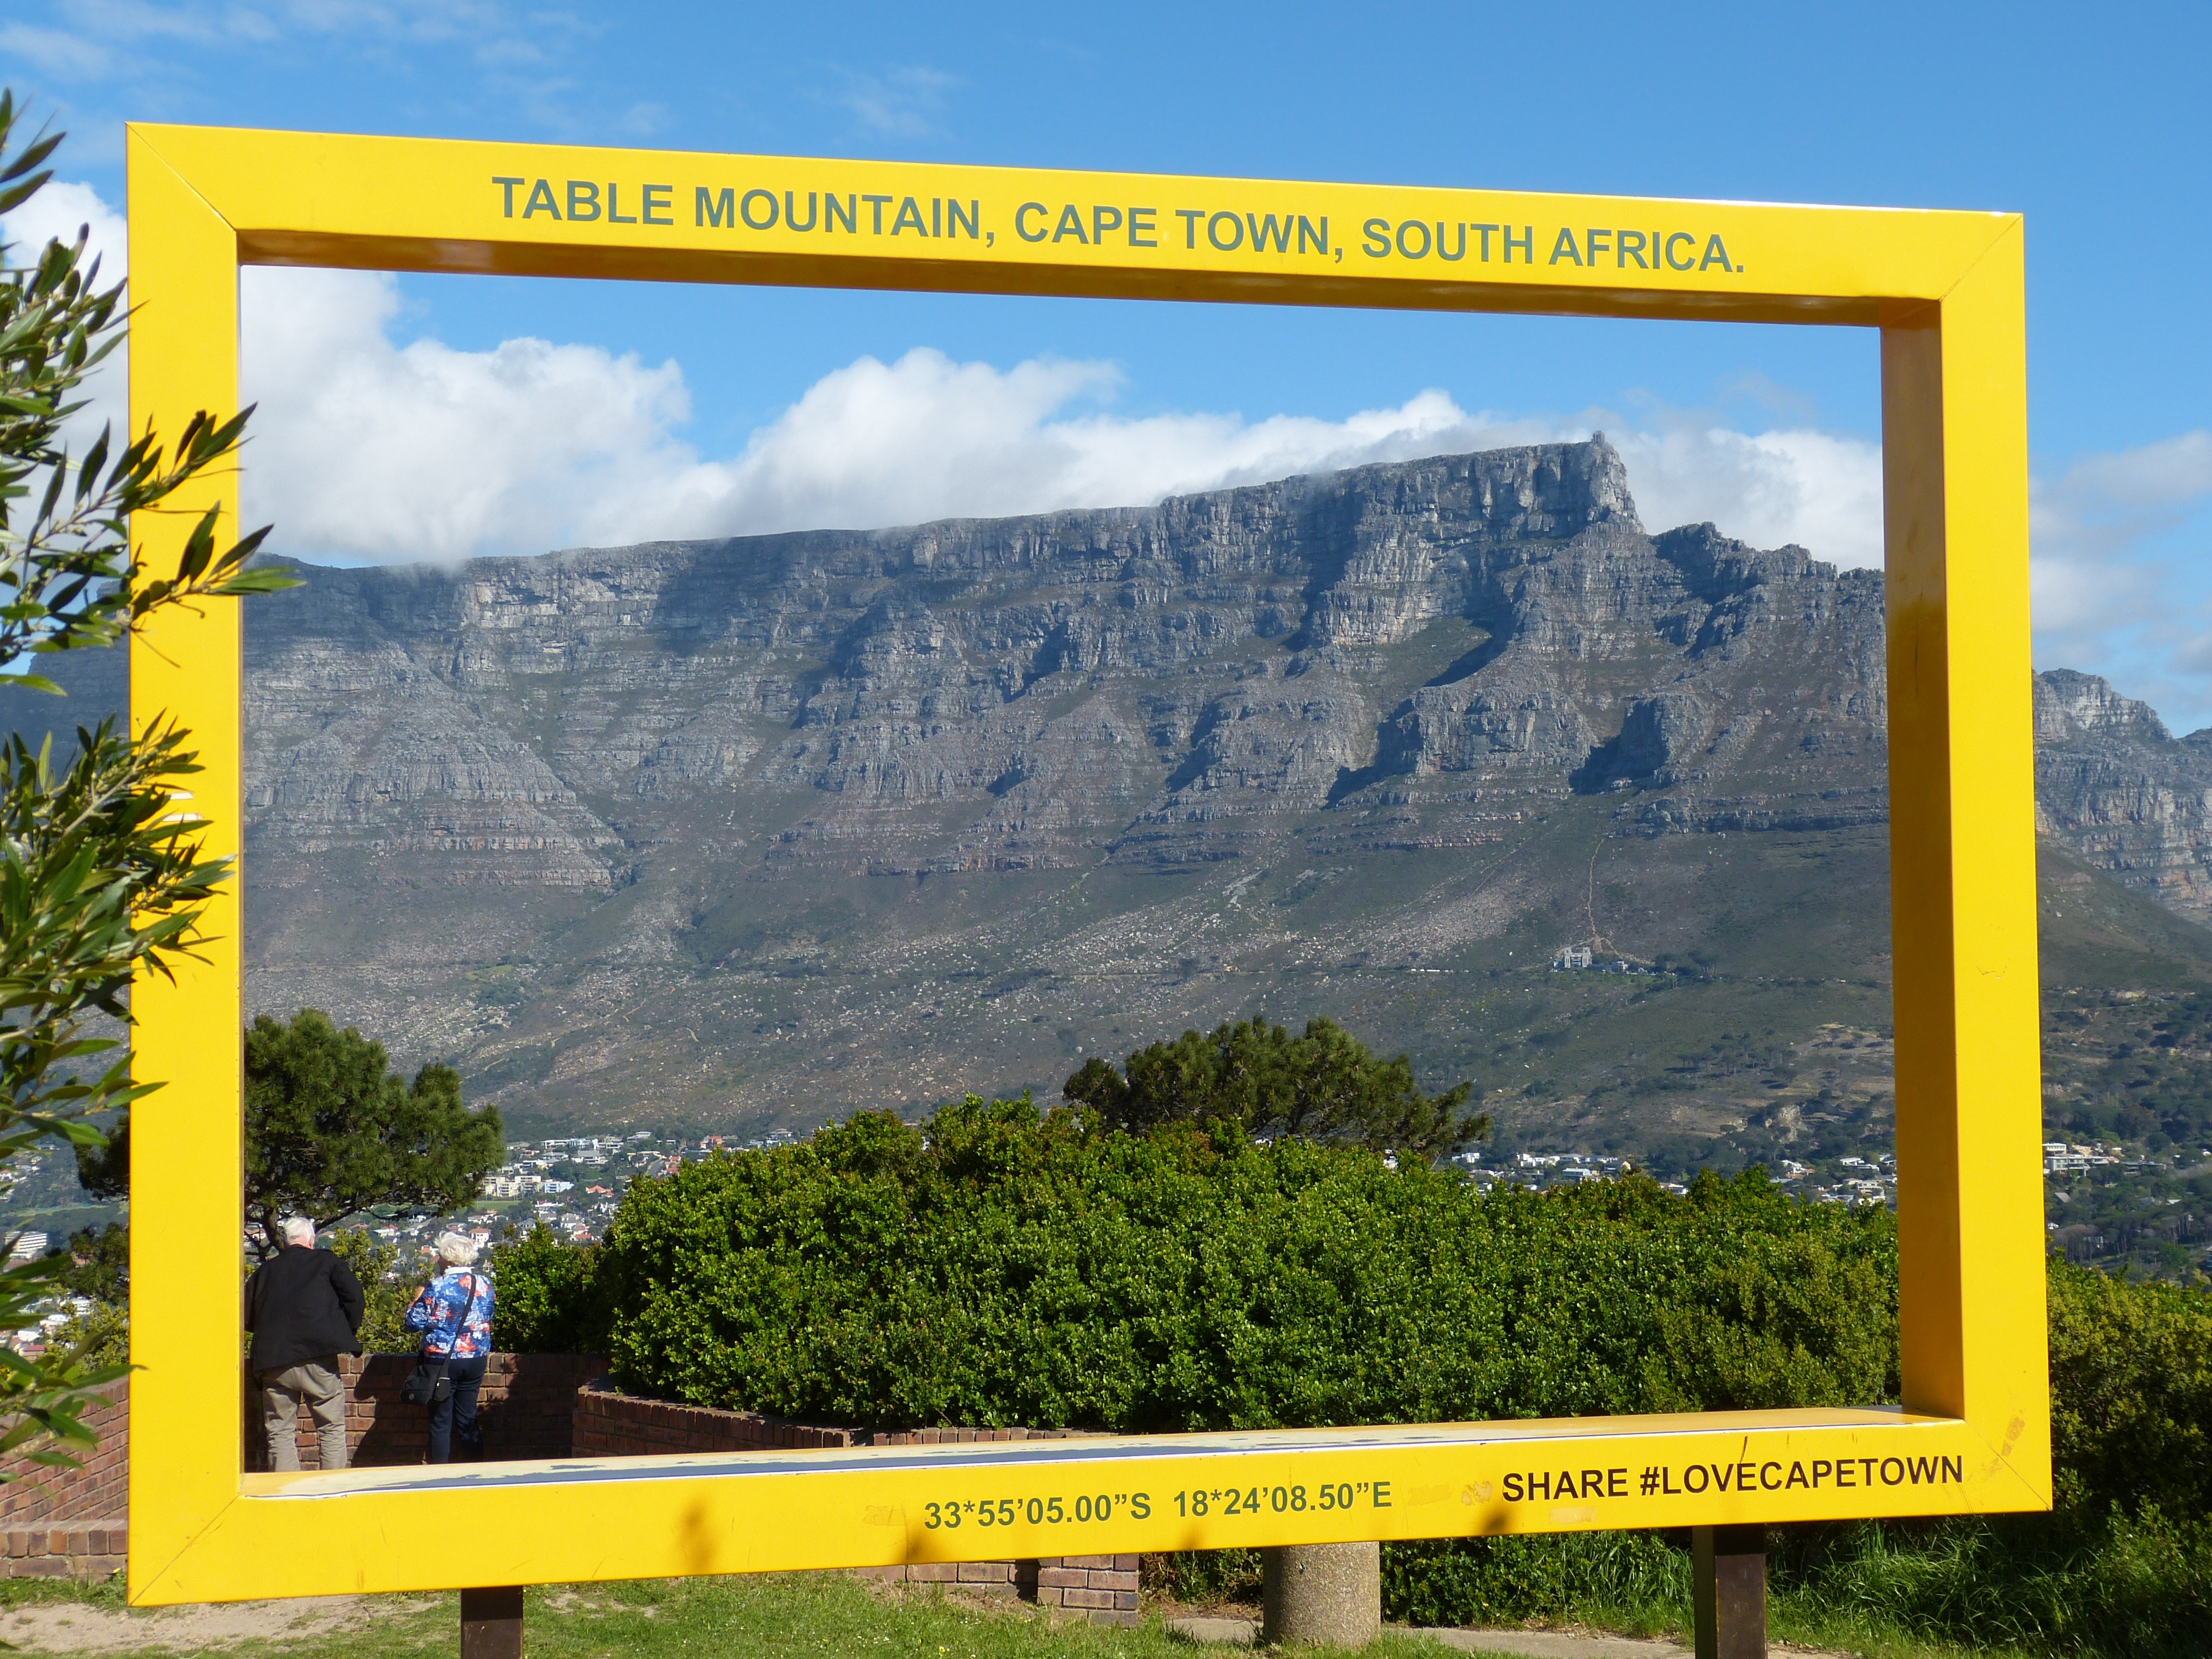
landscape, mountain, city, mountain range, panorama, sign, tourism, signage, table mountain, road trip, outlook, south africa, distant view, cape town, traffic sign